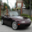
Label: automobile